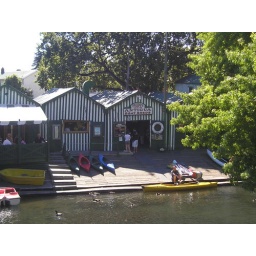
Antigua boat shed. I like the view from the bridge near here.